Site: brandenburg
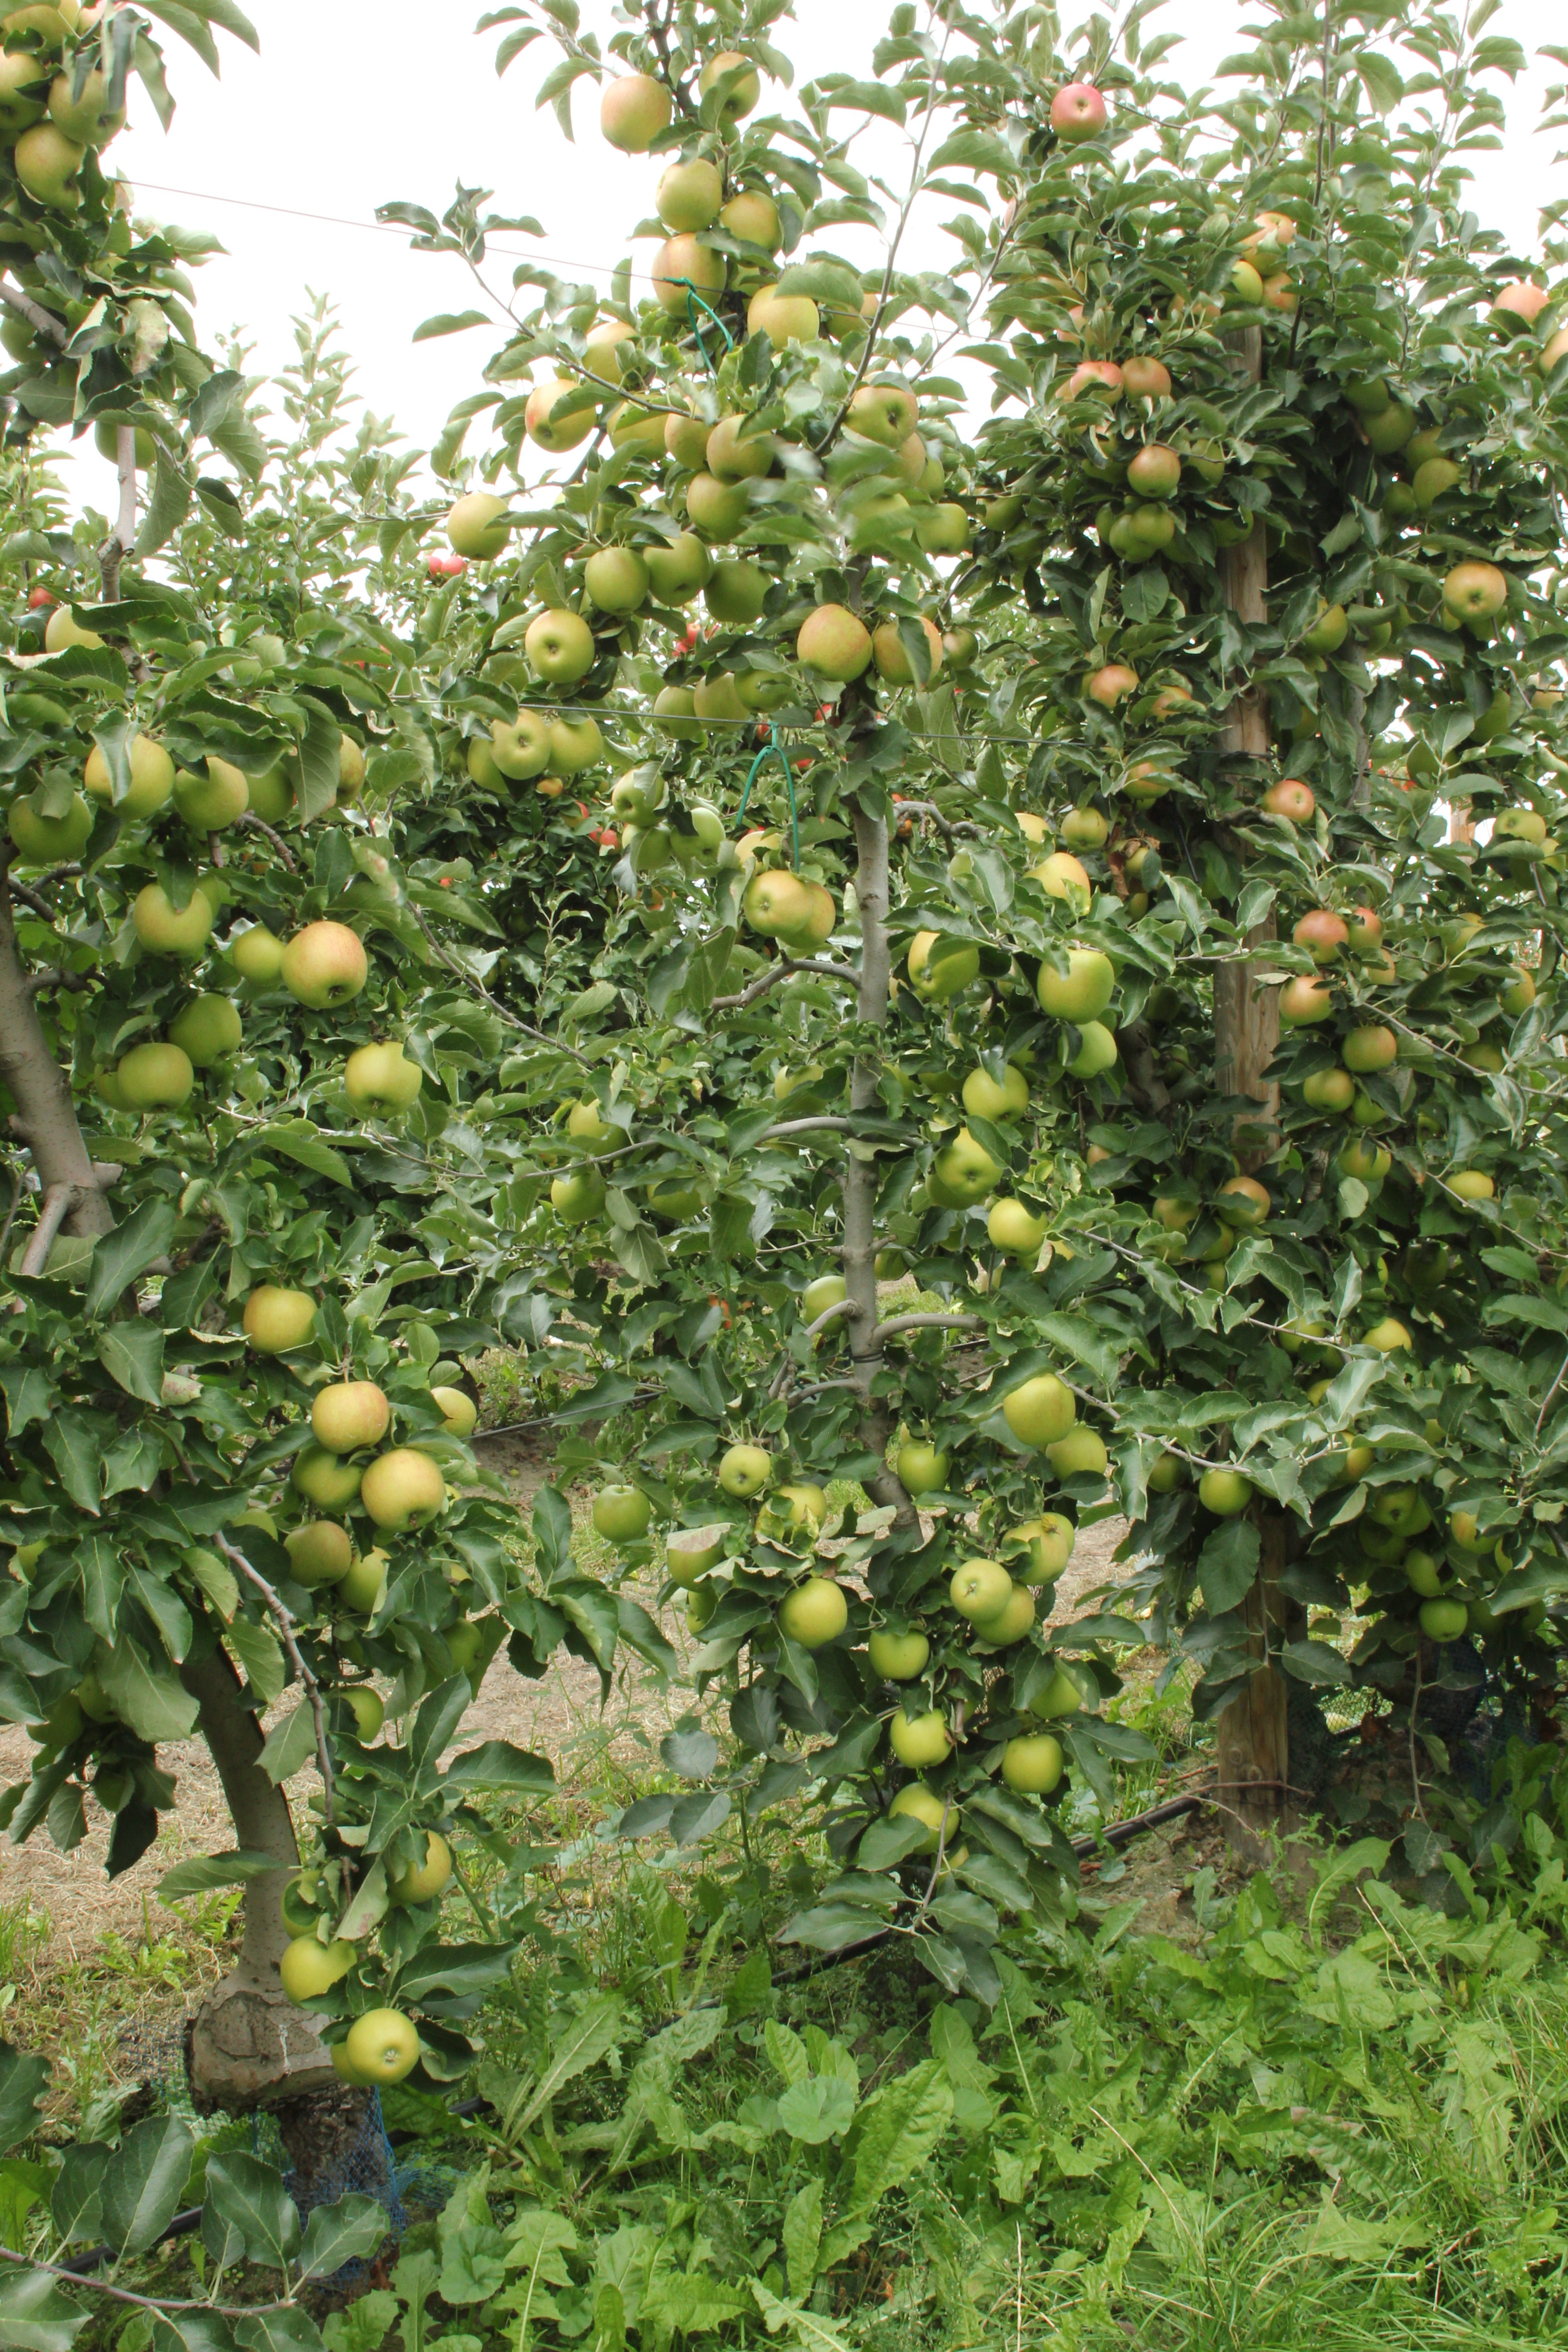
Growth stage (BBCH 87): Maturity of fruit and seed